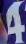
Number: 4